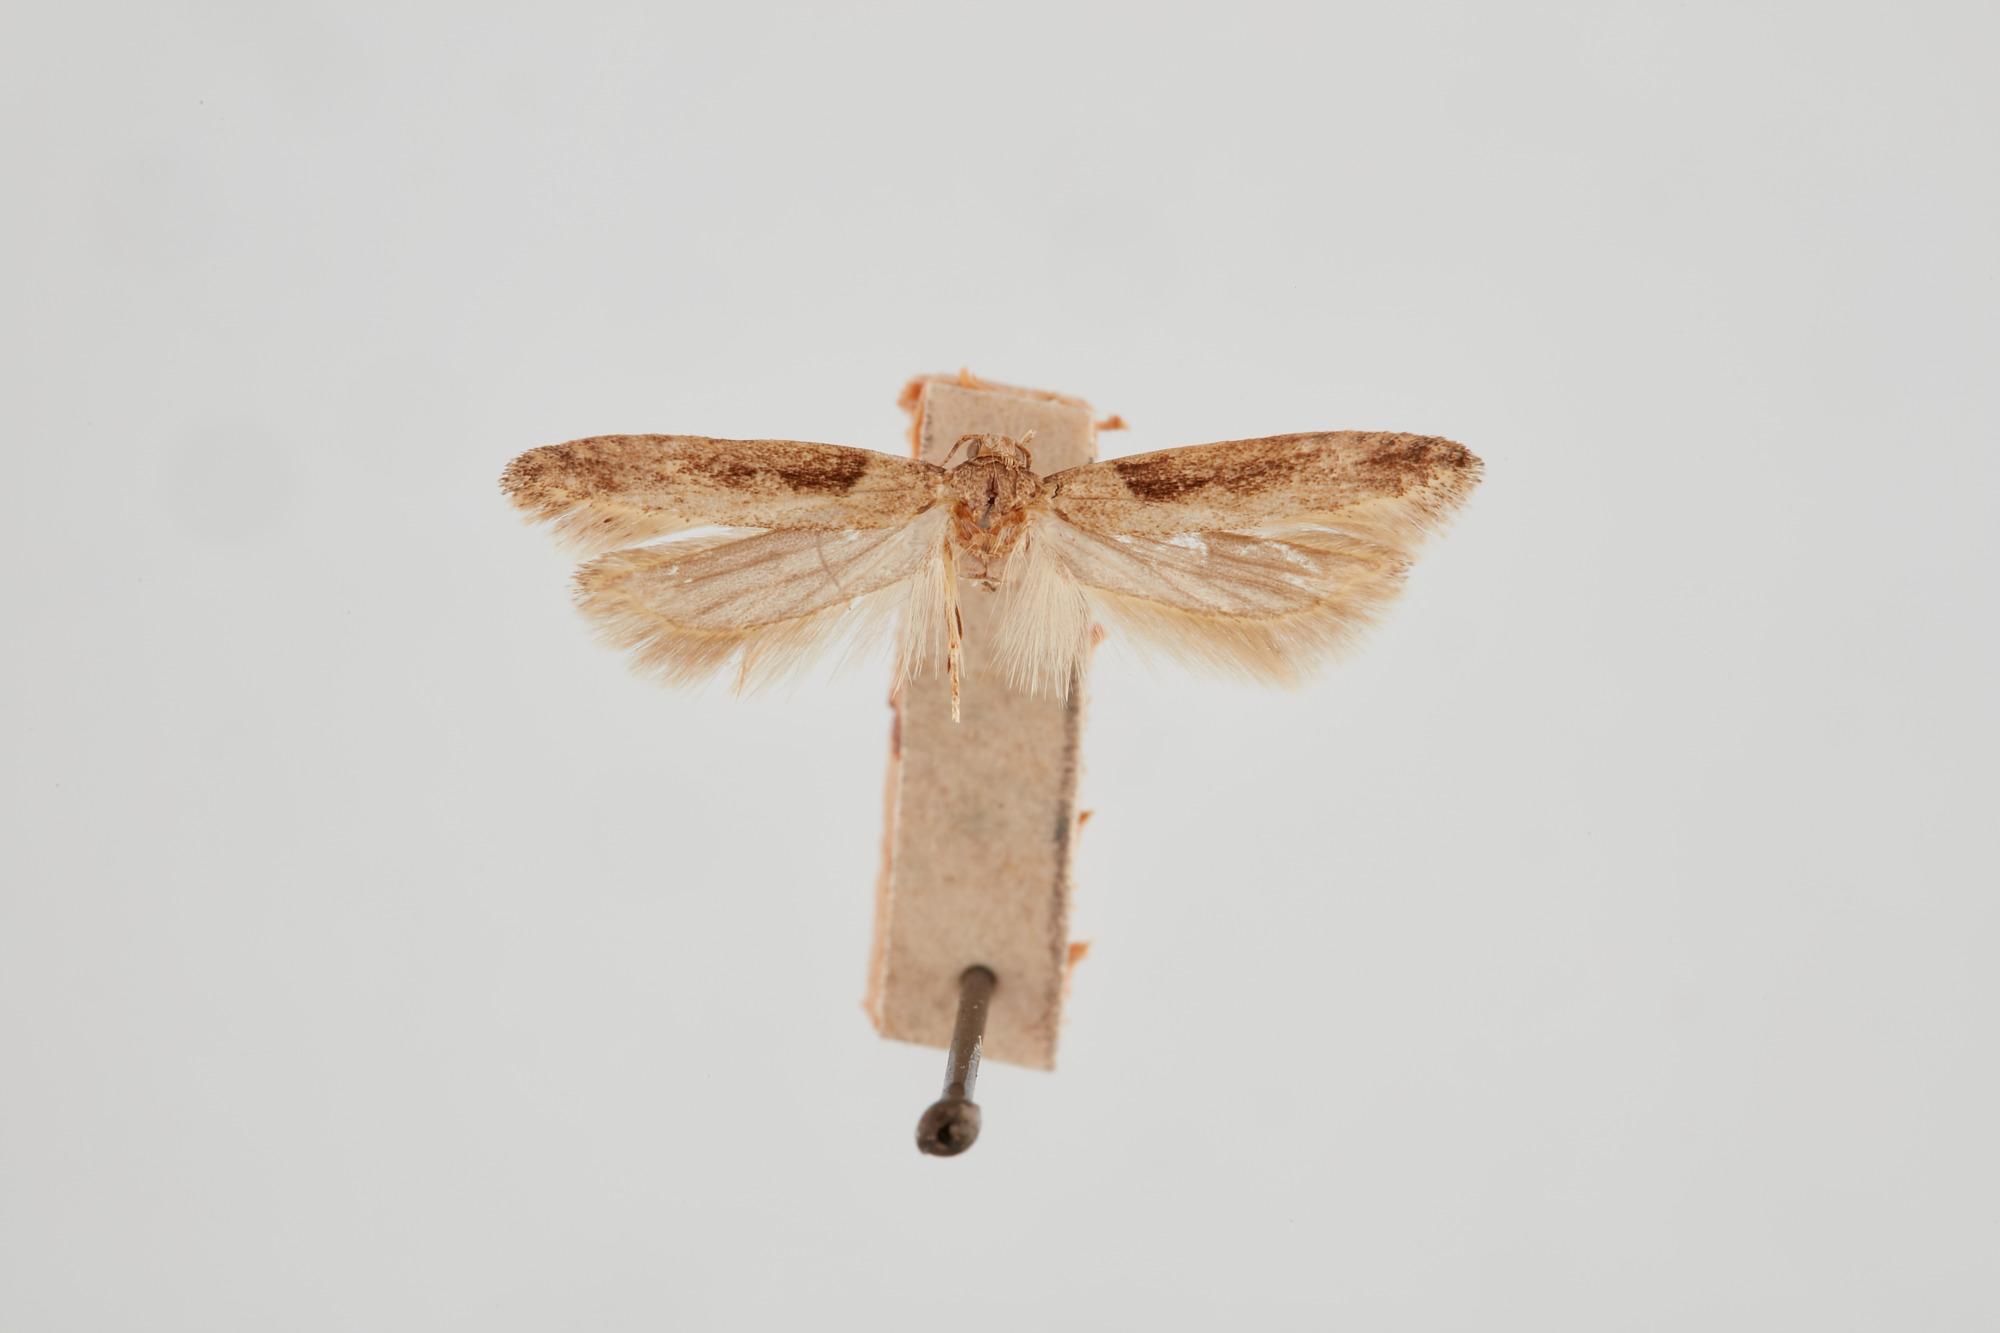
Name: Symmetrischema tangolias
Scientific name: Symmetrischema tangolias (Gyen, 1913)
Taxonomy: Animalia, Arthropoda, Insecta, Lepidoptera, Gelechiidae, Gelechiinae
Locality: Saticoy, Ventura, California, United States
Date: Feb 1931